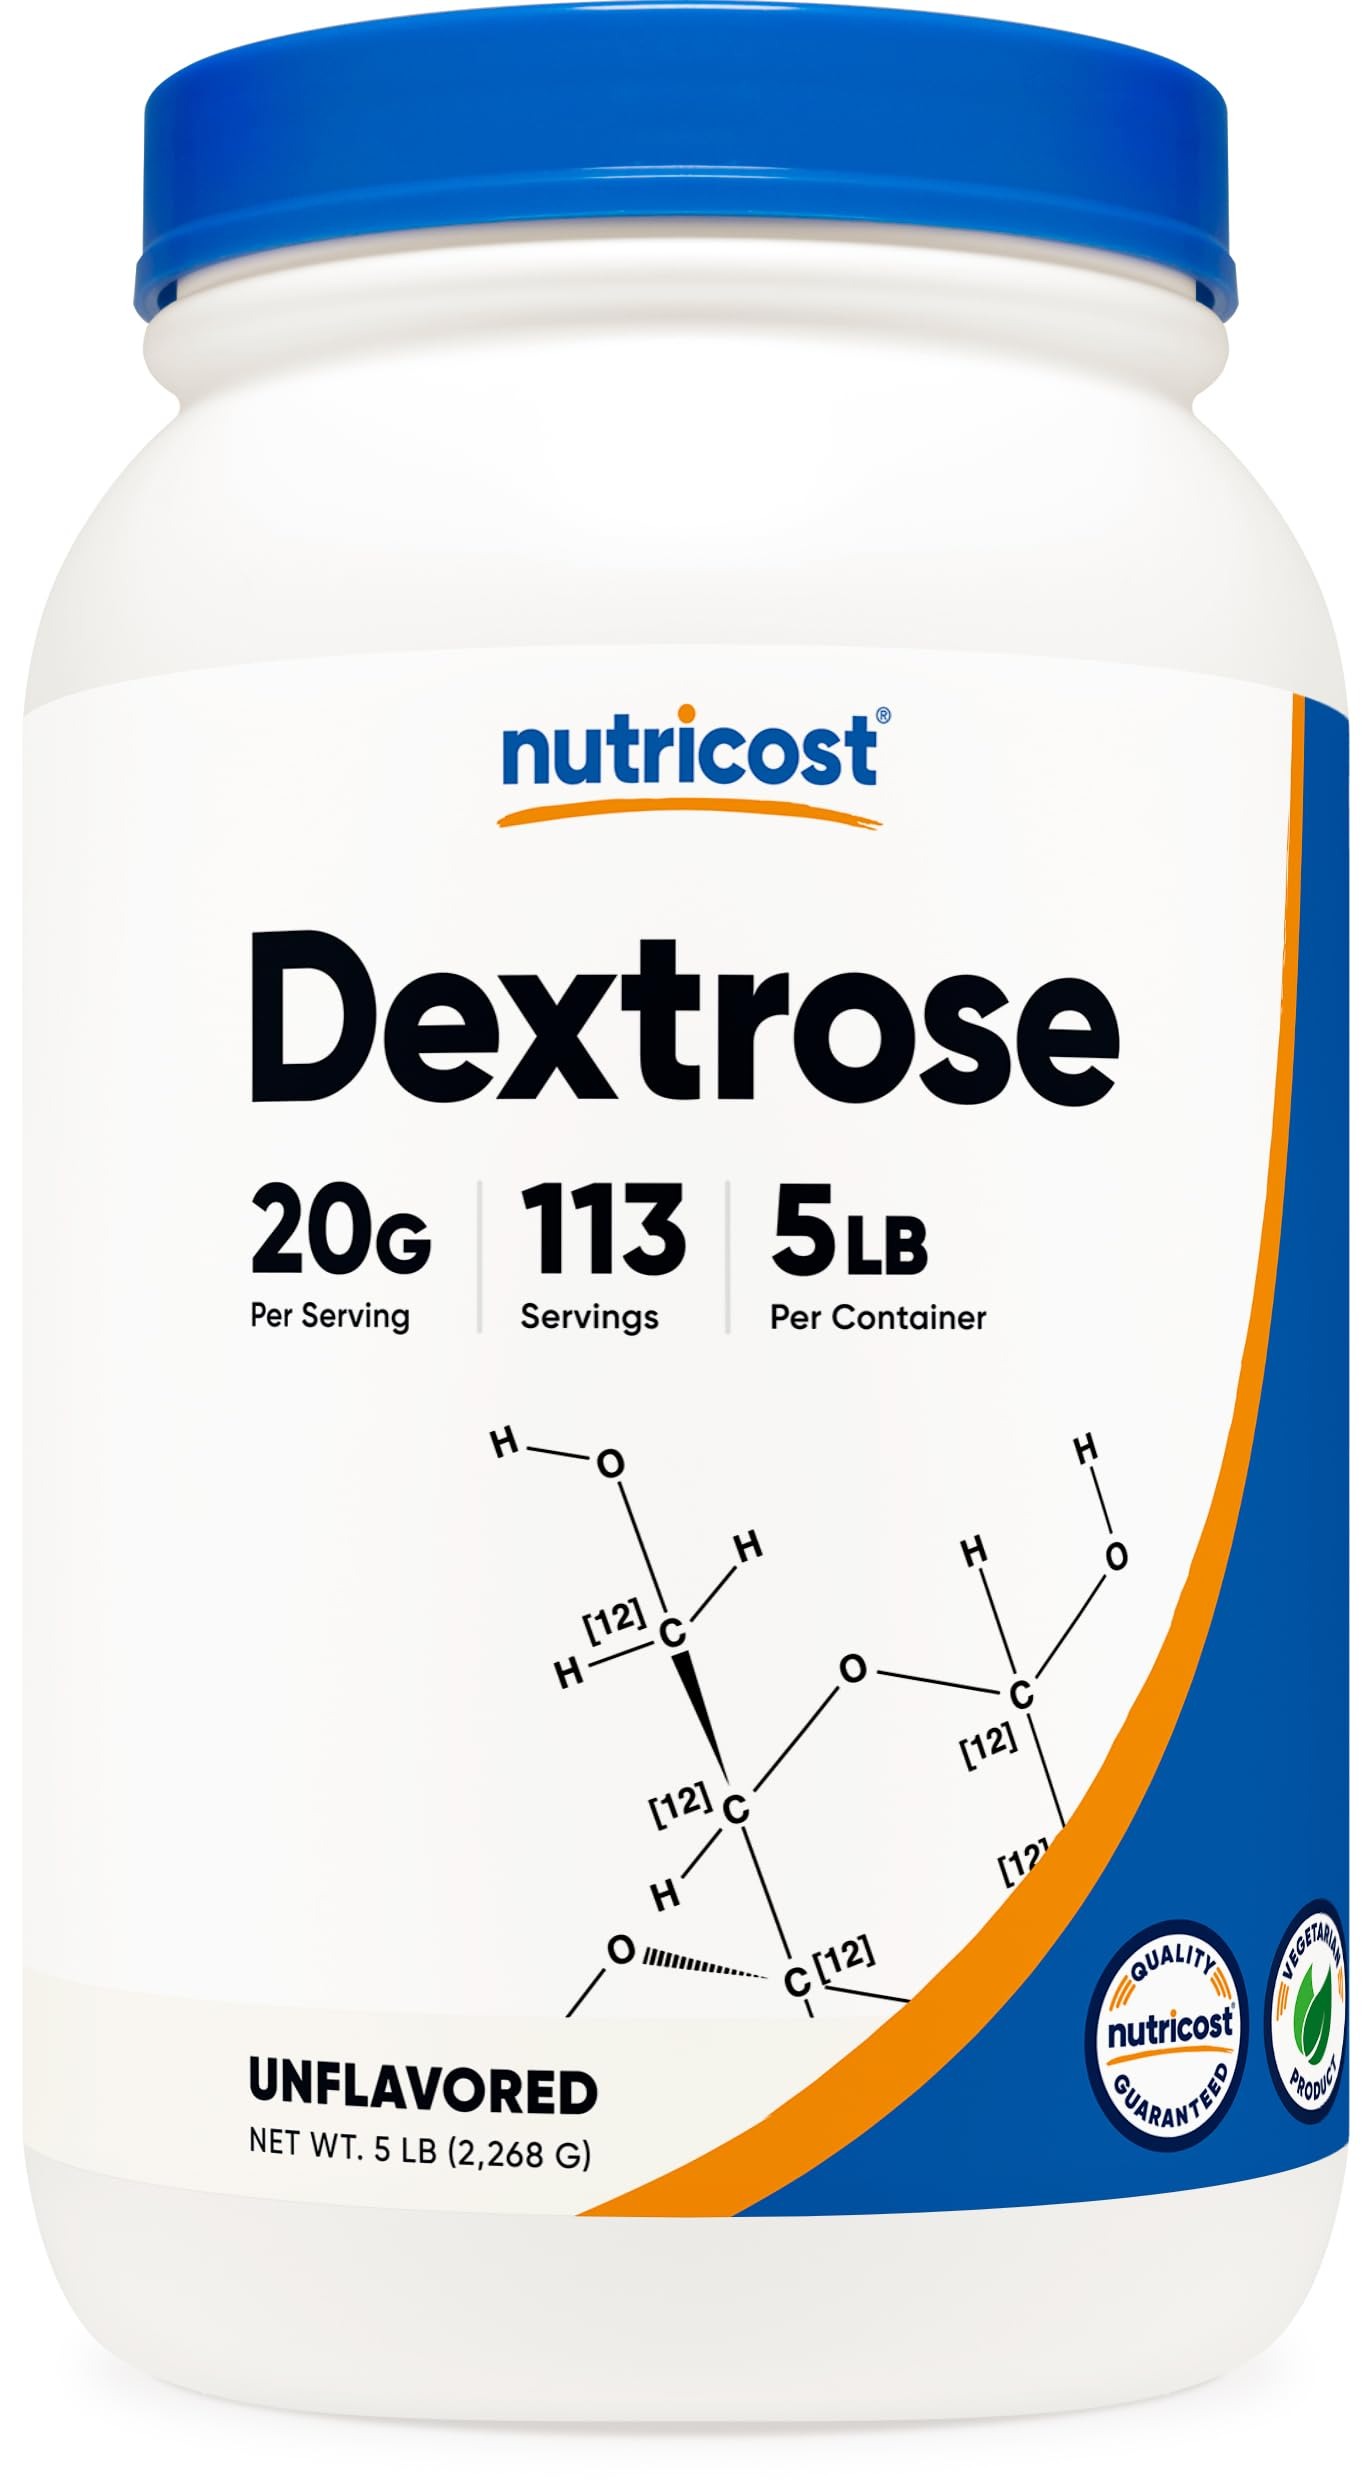
Item Name: Nutricost Dextrose Powder 5 LBS - Non-GMO, Gluten Free
Bullet Point 1: 20 Grams of Dextrose Per Serving (113 Servings)
Bullet Point 2: 100% Pure Dextrose Powder
Bullet Point 3: 5 Lbs of Dextrose Powder In Every Bottle
Bullet Point 4: Non-GMO, Gluten Free
Bullet Point 5: Manufactured In a GMP Compliant, FDA Registered Facility
Product Description: Dextrose's fine texture and moderate sweetness make it useful for a wide range of applications. Dextrose is well-tolerated by most people with healthy blood sugar levels. Nutricost's Dextrose is 100% pure and is manufactured in a GMP compliant and FDA registered facility. Nutricost, located and headquartered in the USA, only uses the best ingredients to ensure maximum quality and to help you feel your best! By keeping our recipes simple and clean, you get the best experience possible with Nutricost. All Nutricost supplements are manufactured in a GMP-compliant and FDA-registered facility, provide high-quality ingredients, and offer a variety of options for your health support.
Value: 80.0
Unit: Ounce

Price: 28.95